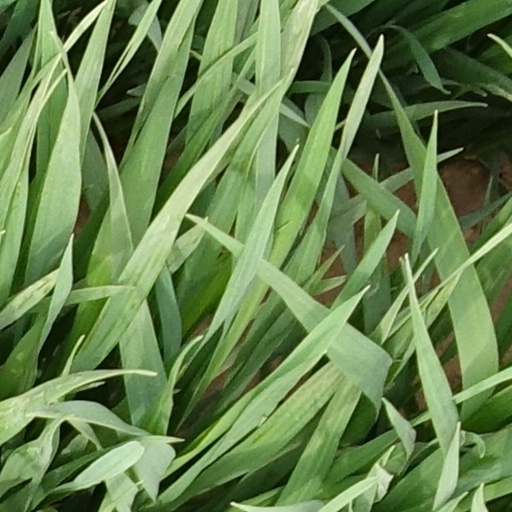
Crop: wheat